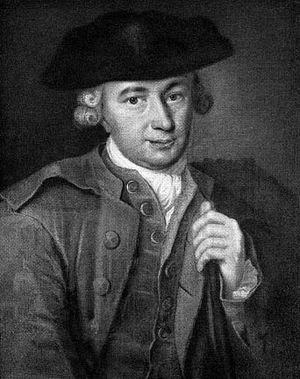
Johann Georg Hamann
Johann Georg Hamann var en tysk filosof og forfatter fra oplysningstiden, dog således at han snarere må regnes til modoplysningen, på grund af en hang til det irrationelle og hans anvendelse af et mystisk-profetisk sprog, hvad der gav ham tilnavnet Magus in Norden